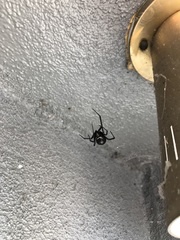
Species: Lactrodectus_hesperus